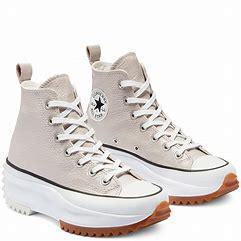
Brand: Converse
Model: Run Star Hike